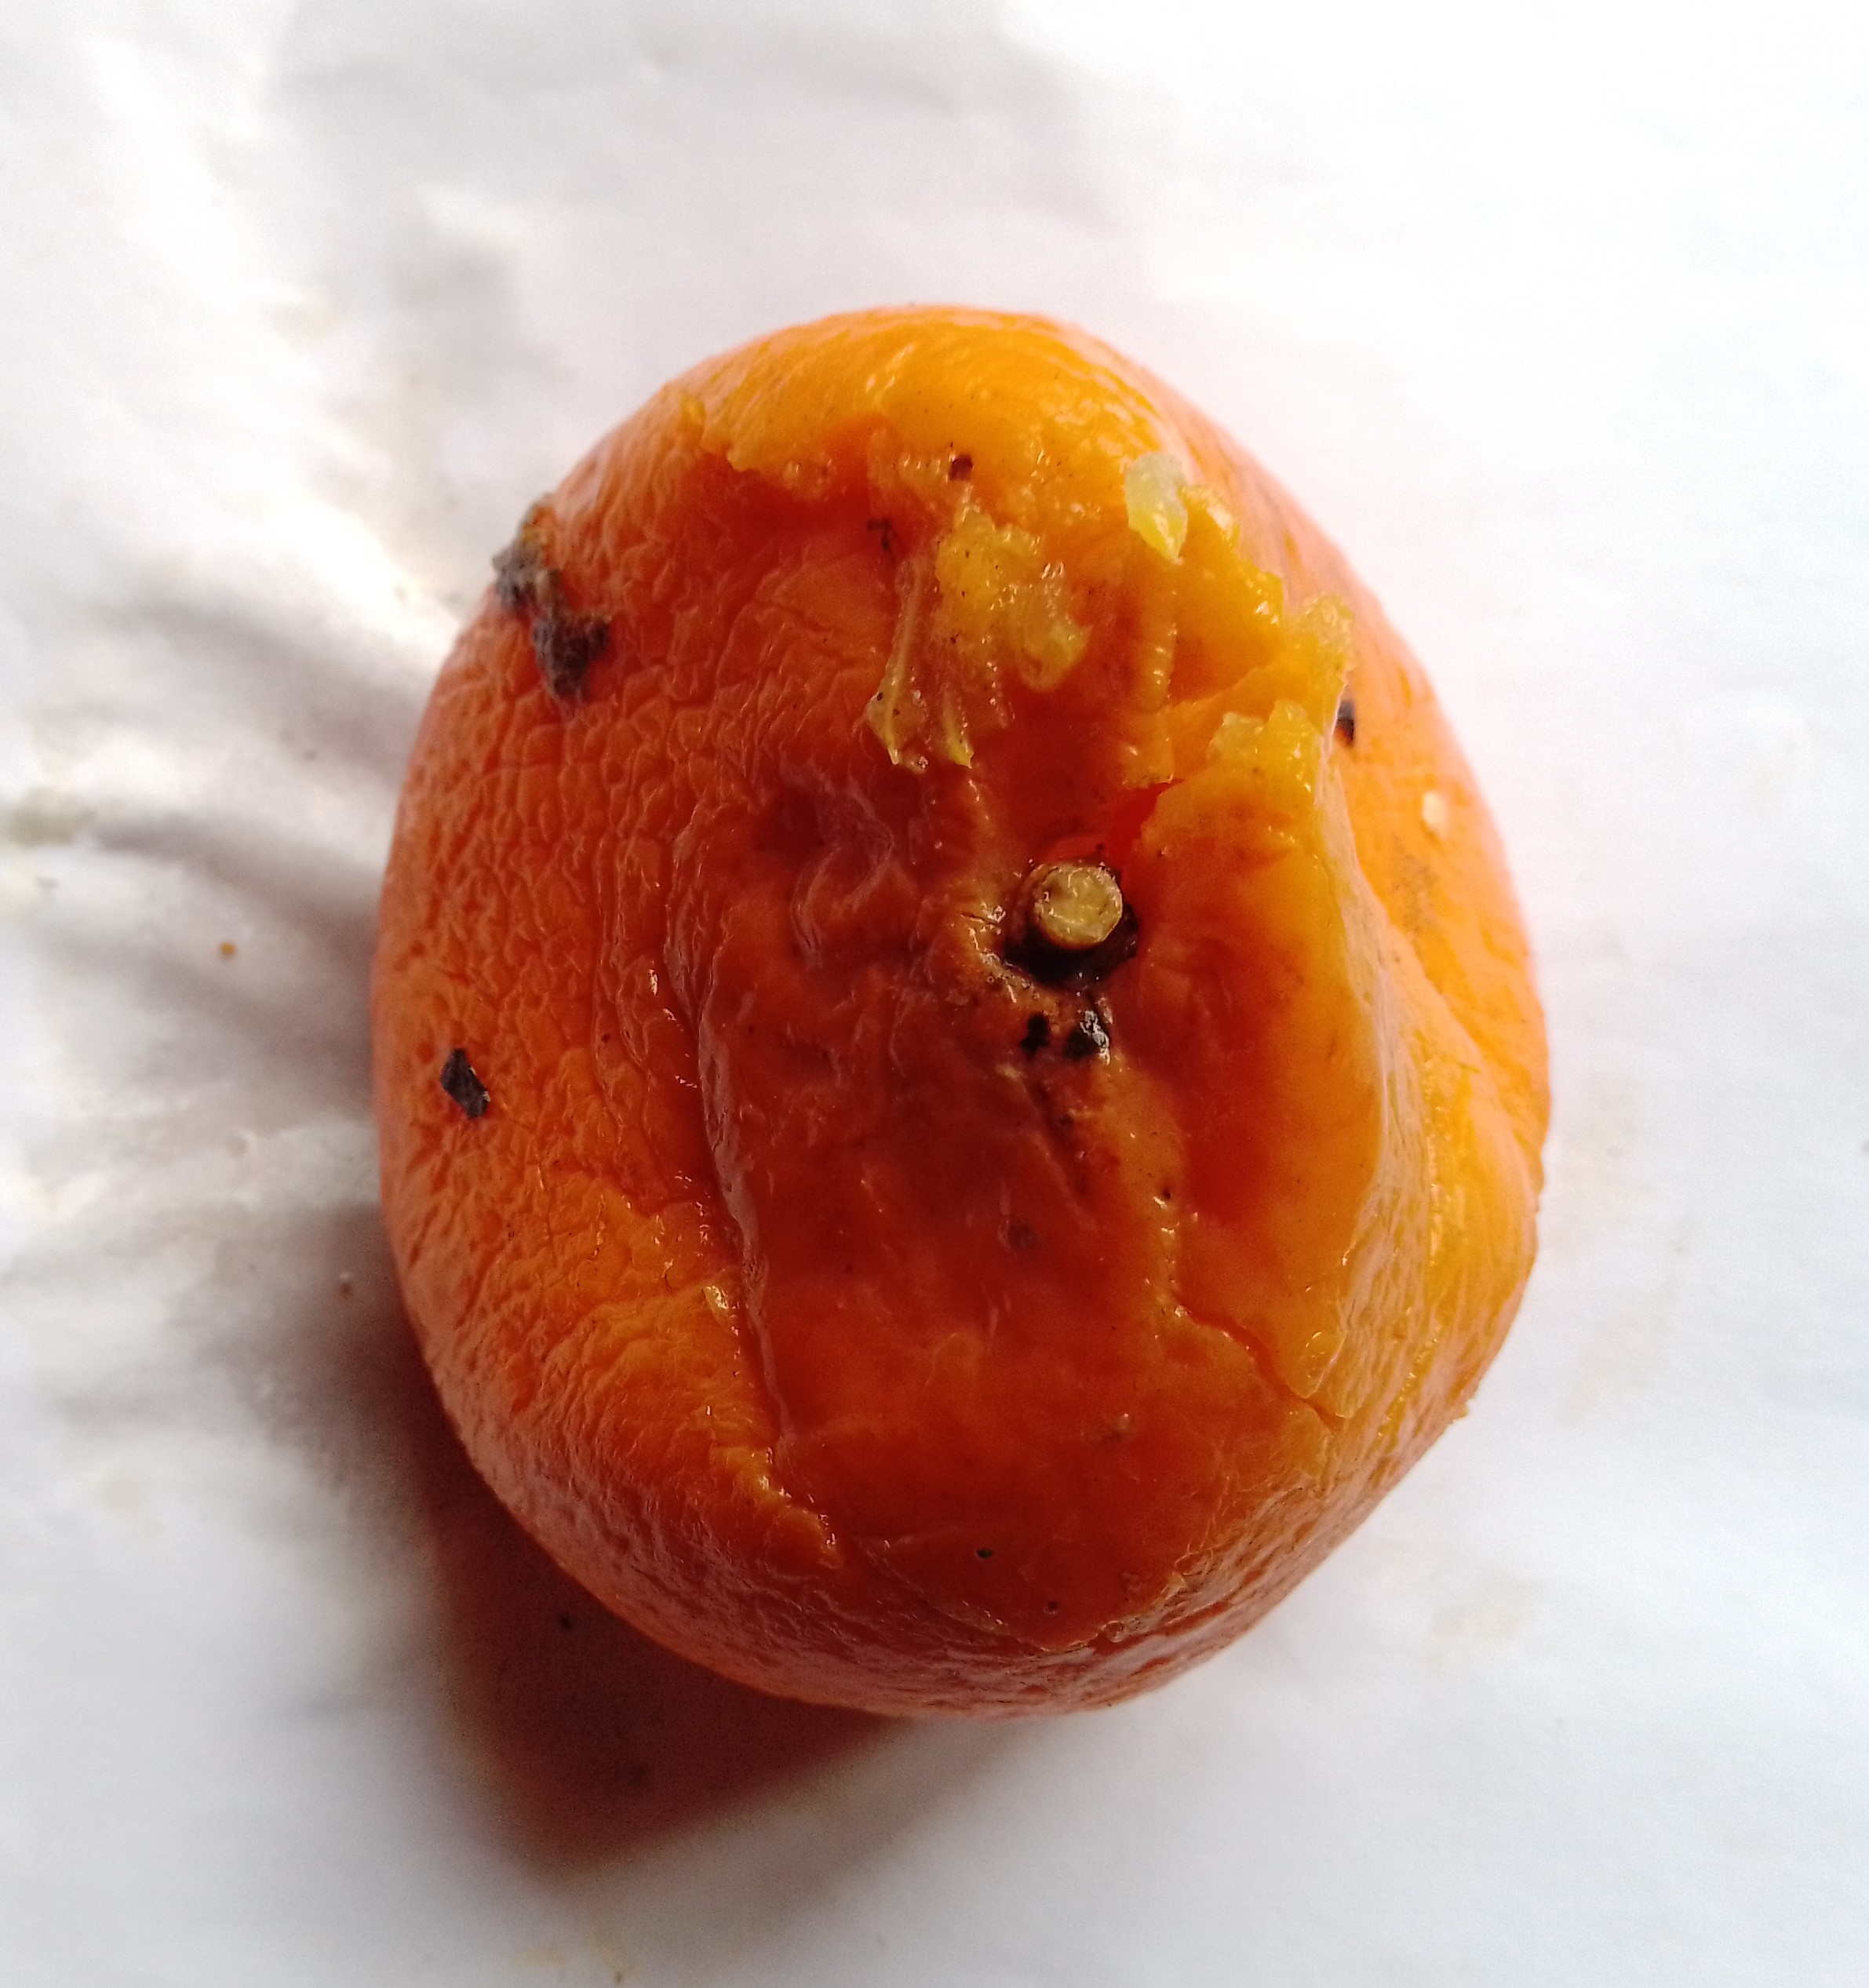
Fruit: orange
Condition: rotten